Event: Nepal Earthquake
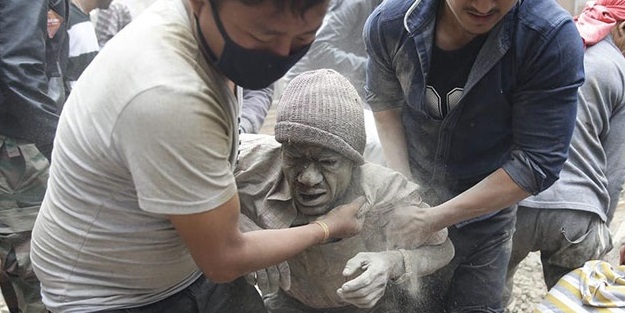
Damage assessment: damage